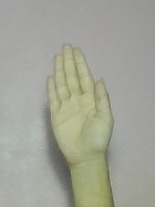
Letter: seen